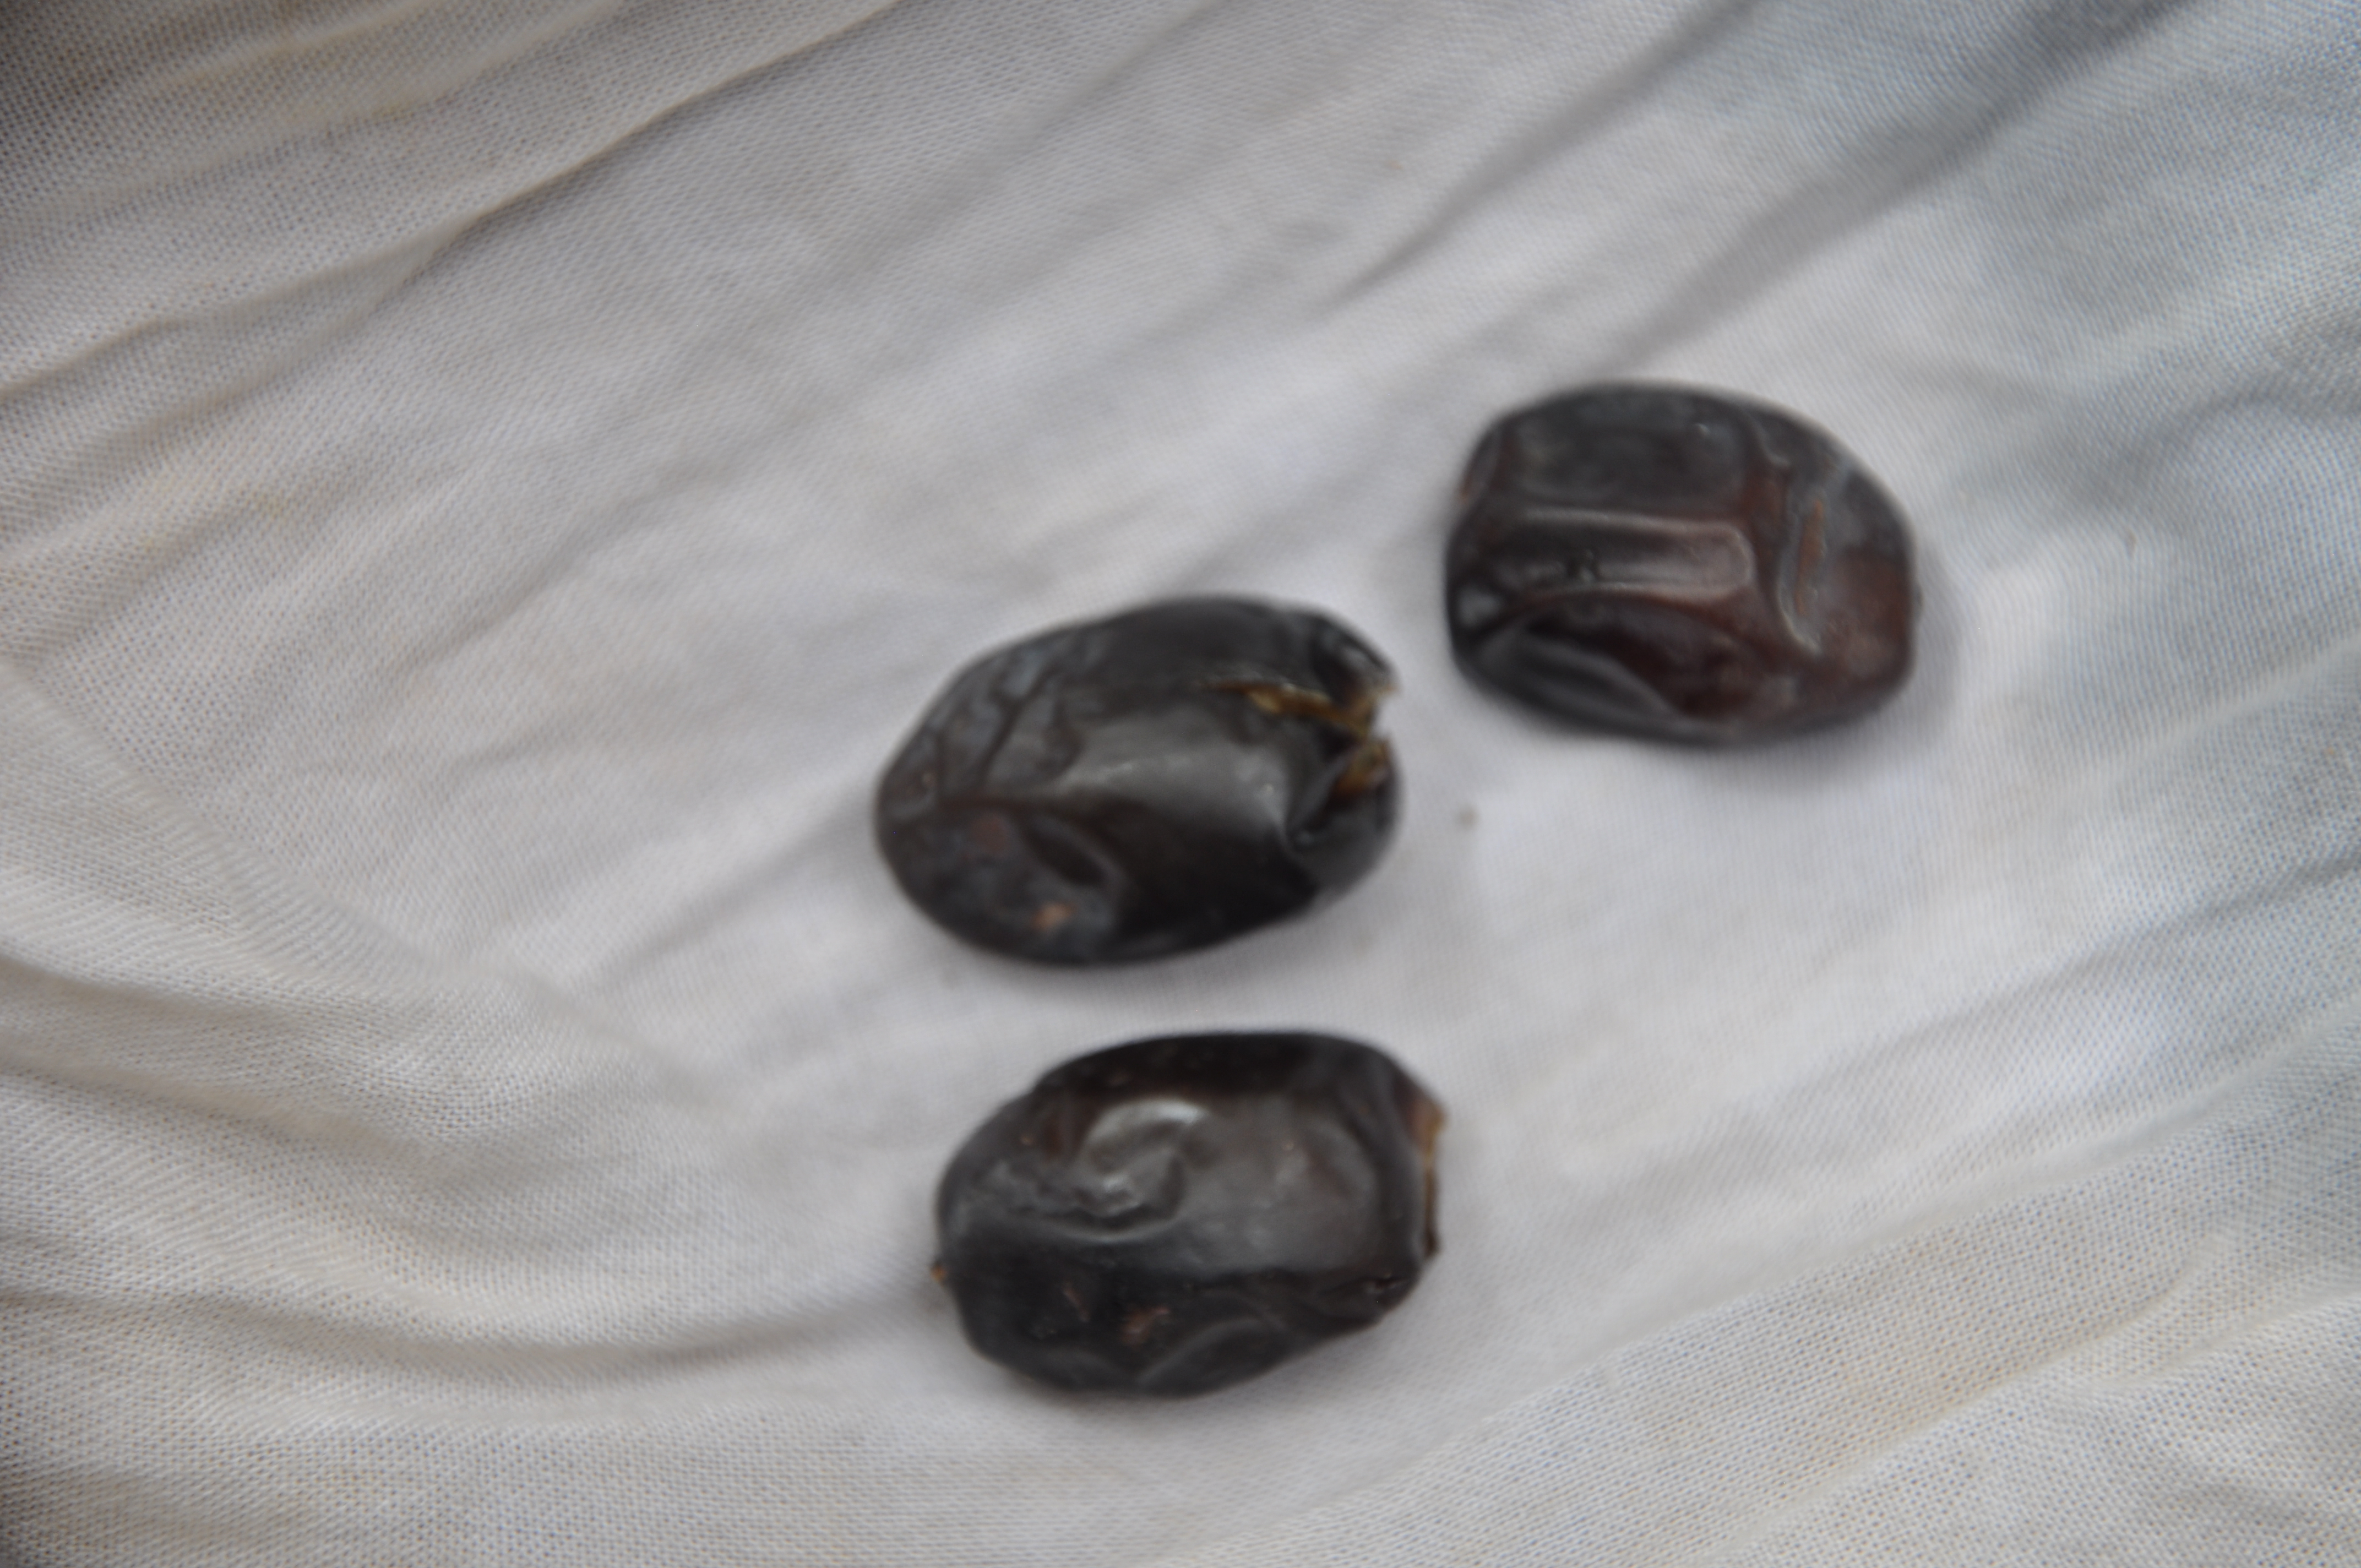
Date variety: bouisthami